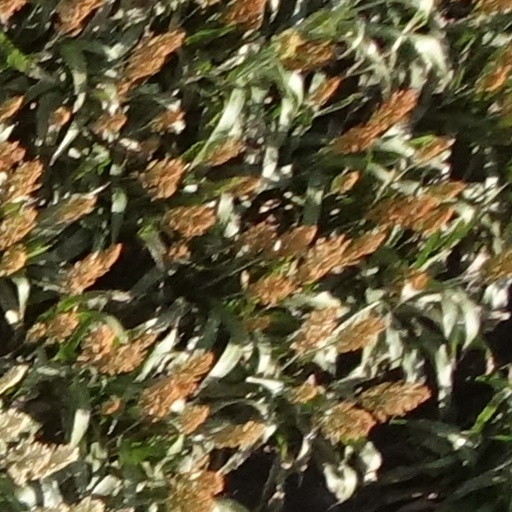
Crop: sorghum